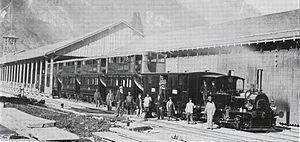
La ligne de Spiez à Interlaken est une ligne ferroviaire suisse appartenant au BLS. C'est la plus ancienne ligne du réseau actuel du BLS ; elle est en service depuis le 12 août 1872.